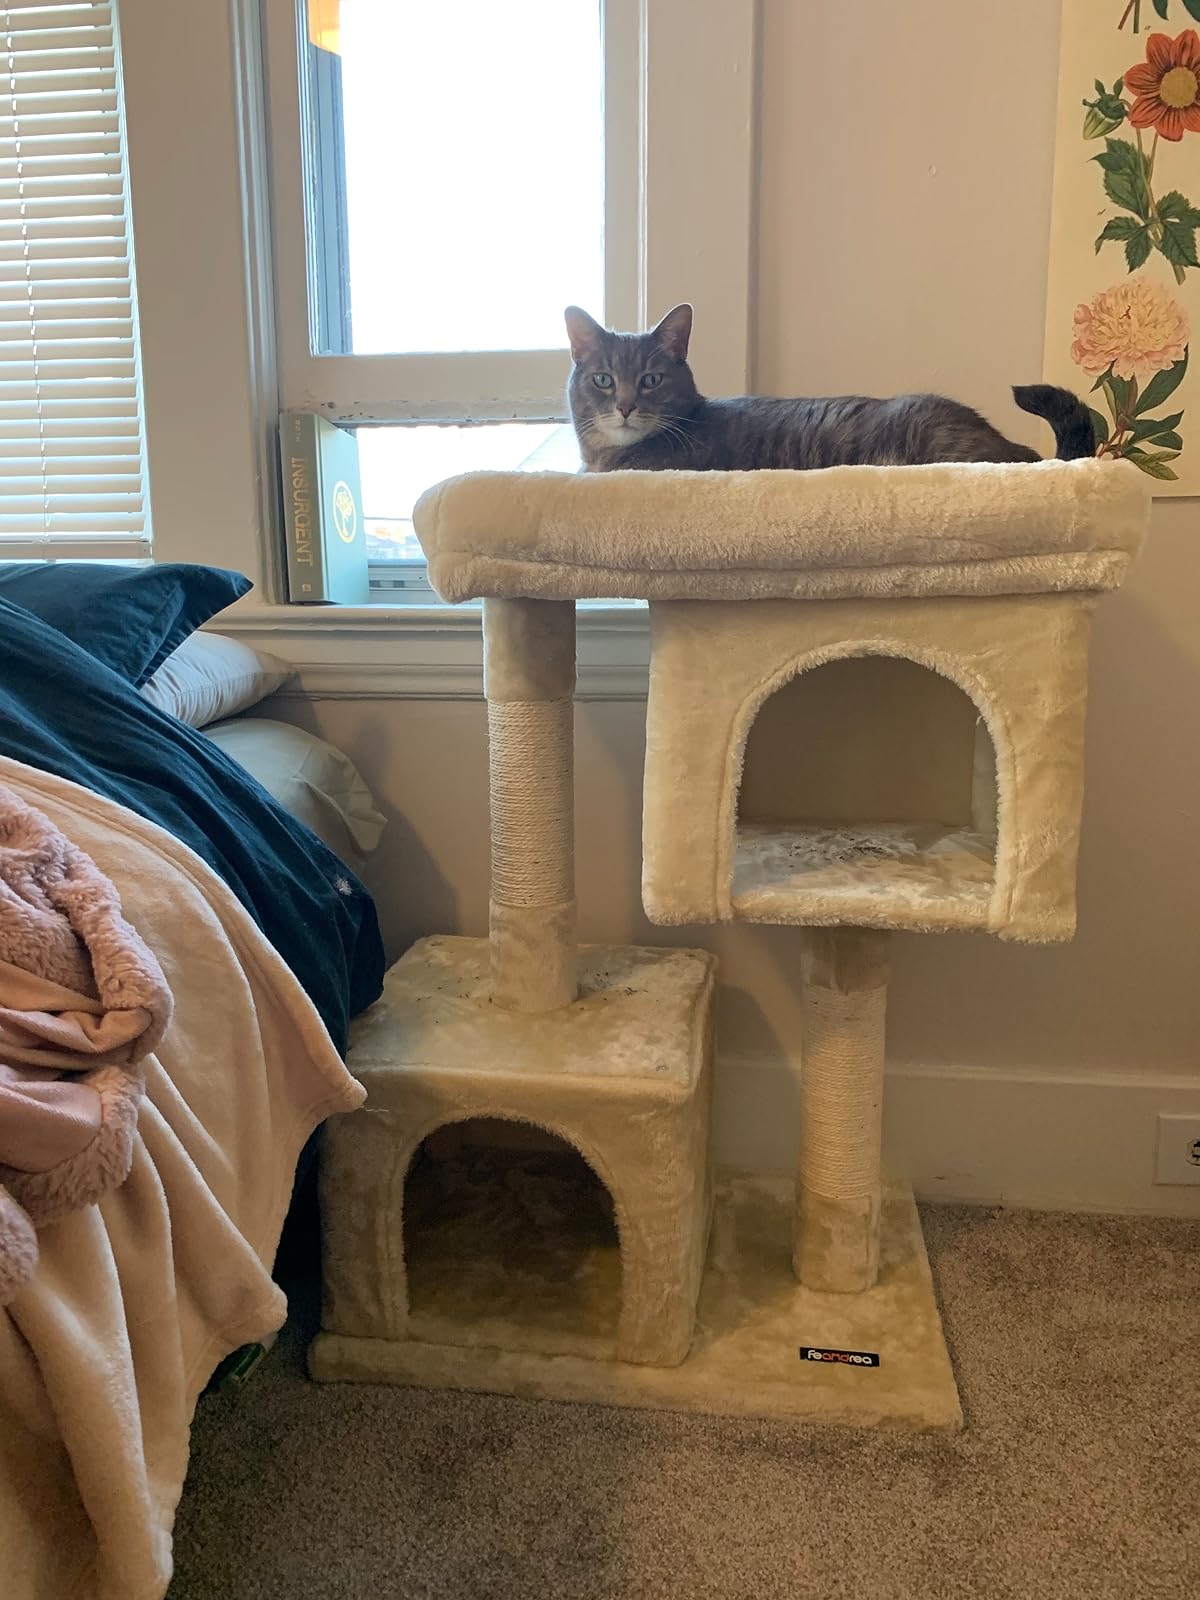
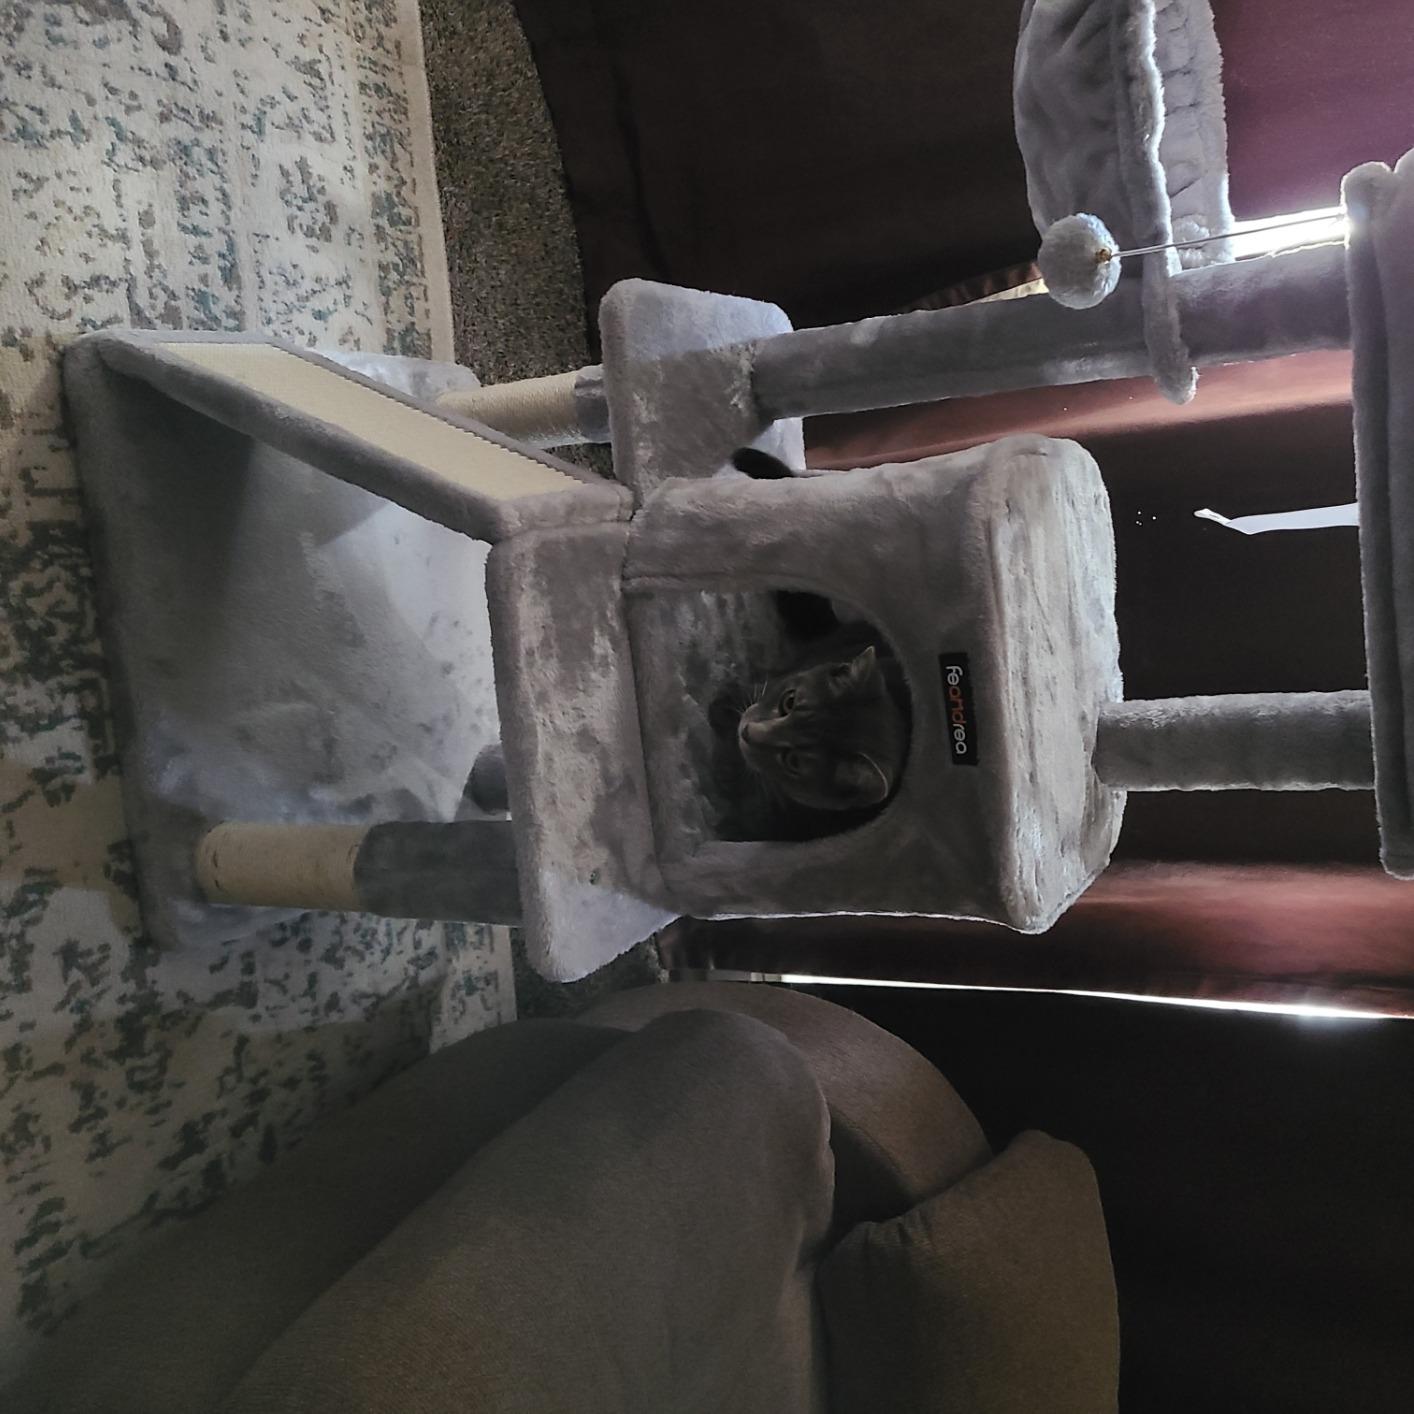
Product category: items_cat tree
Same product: no